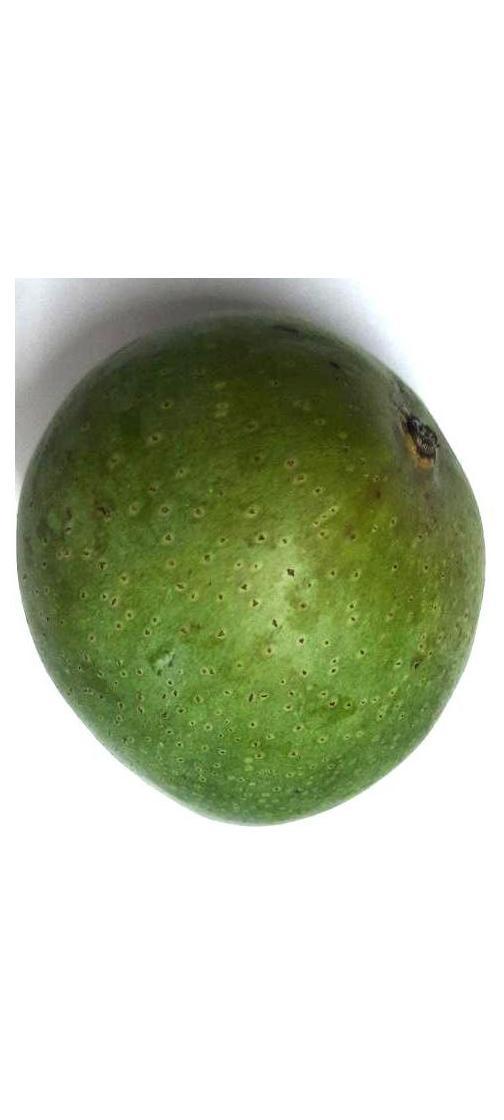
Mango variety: Ashshina Zhinuk